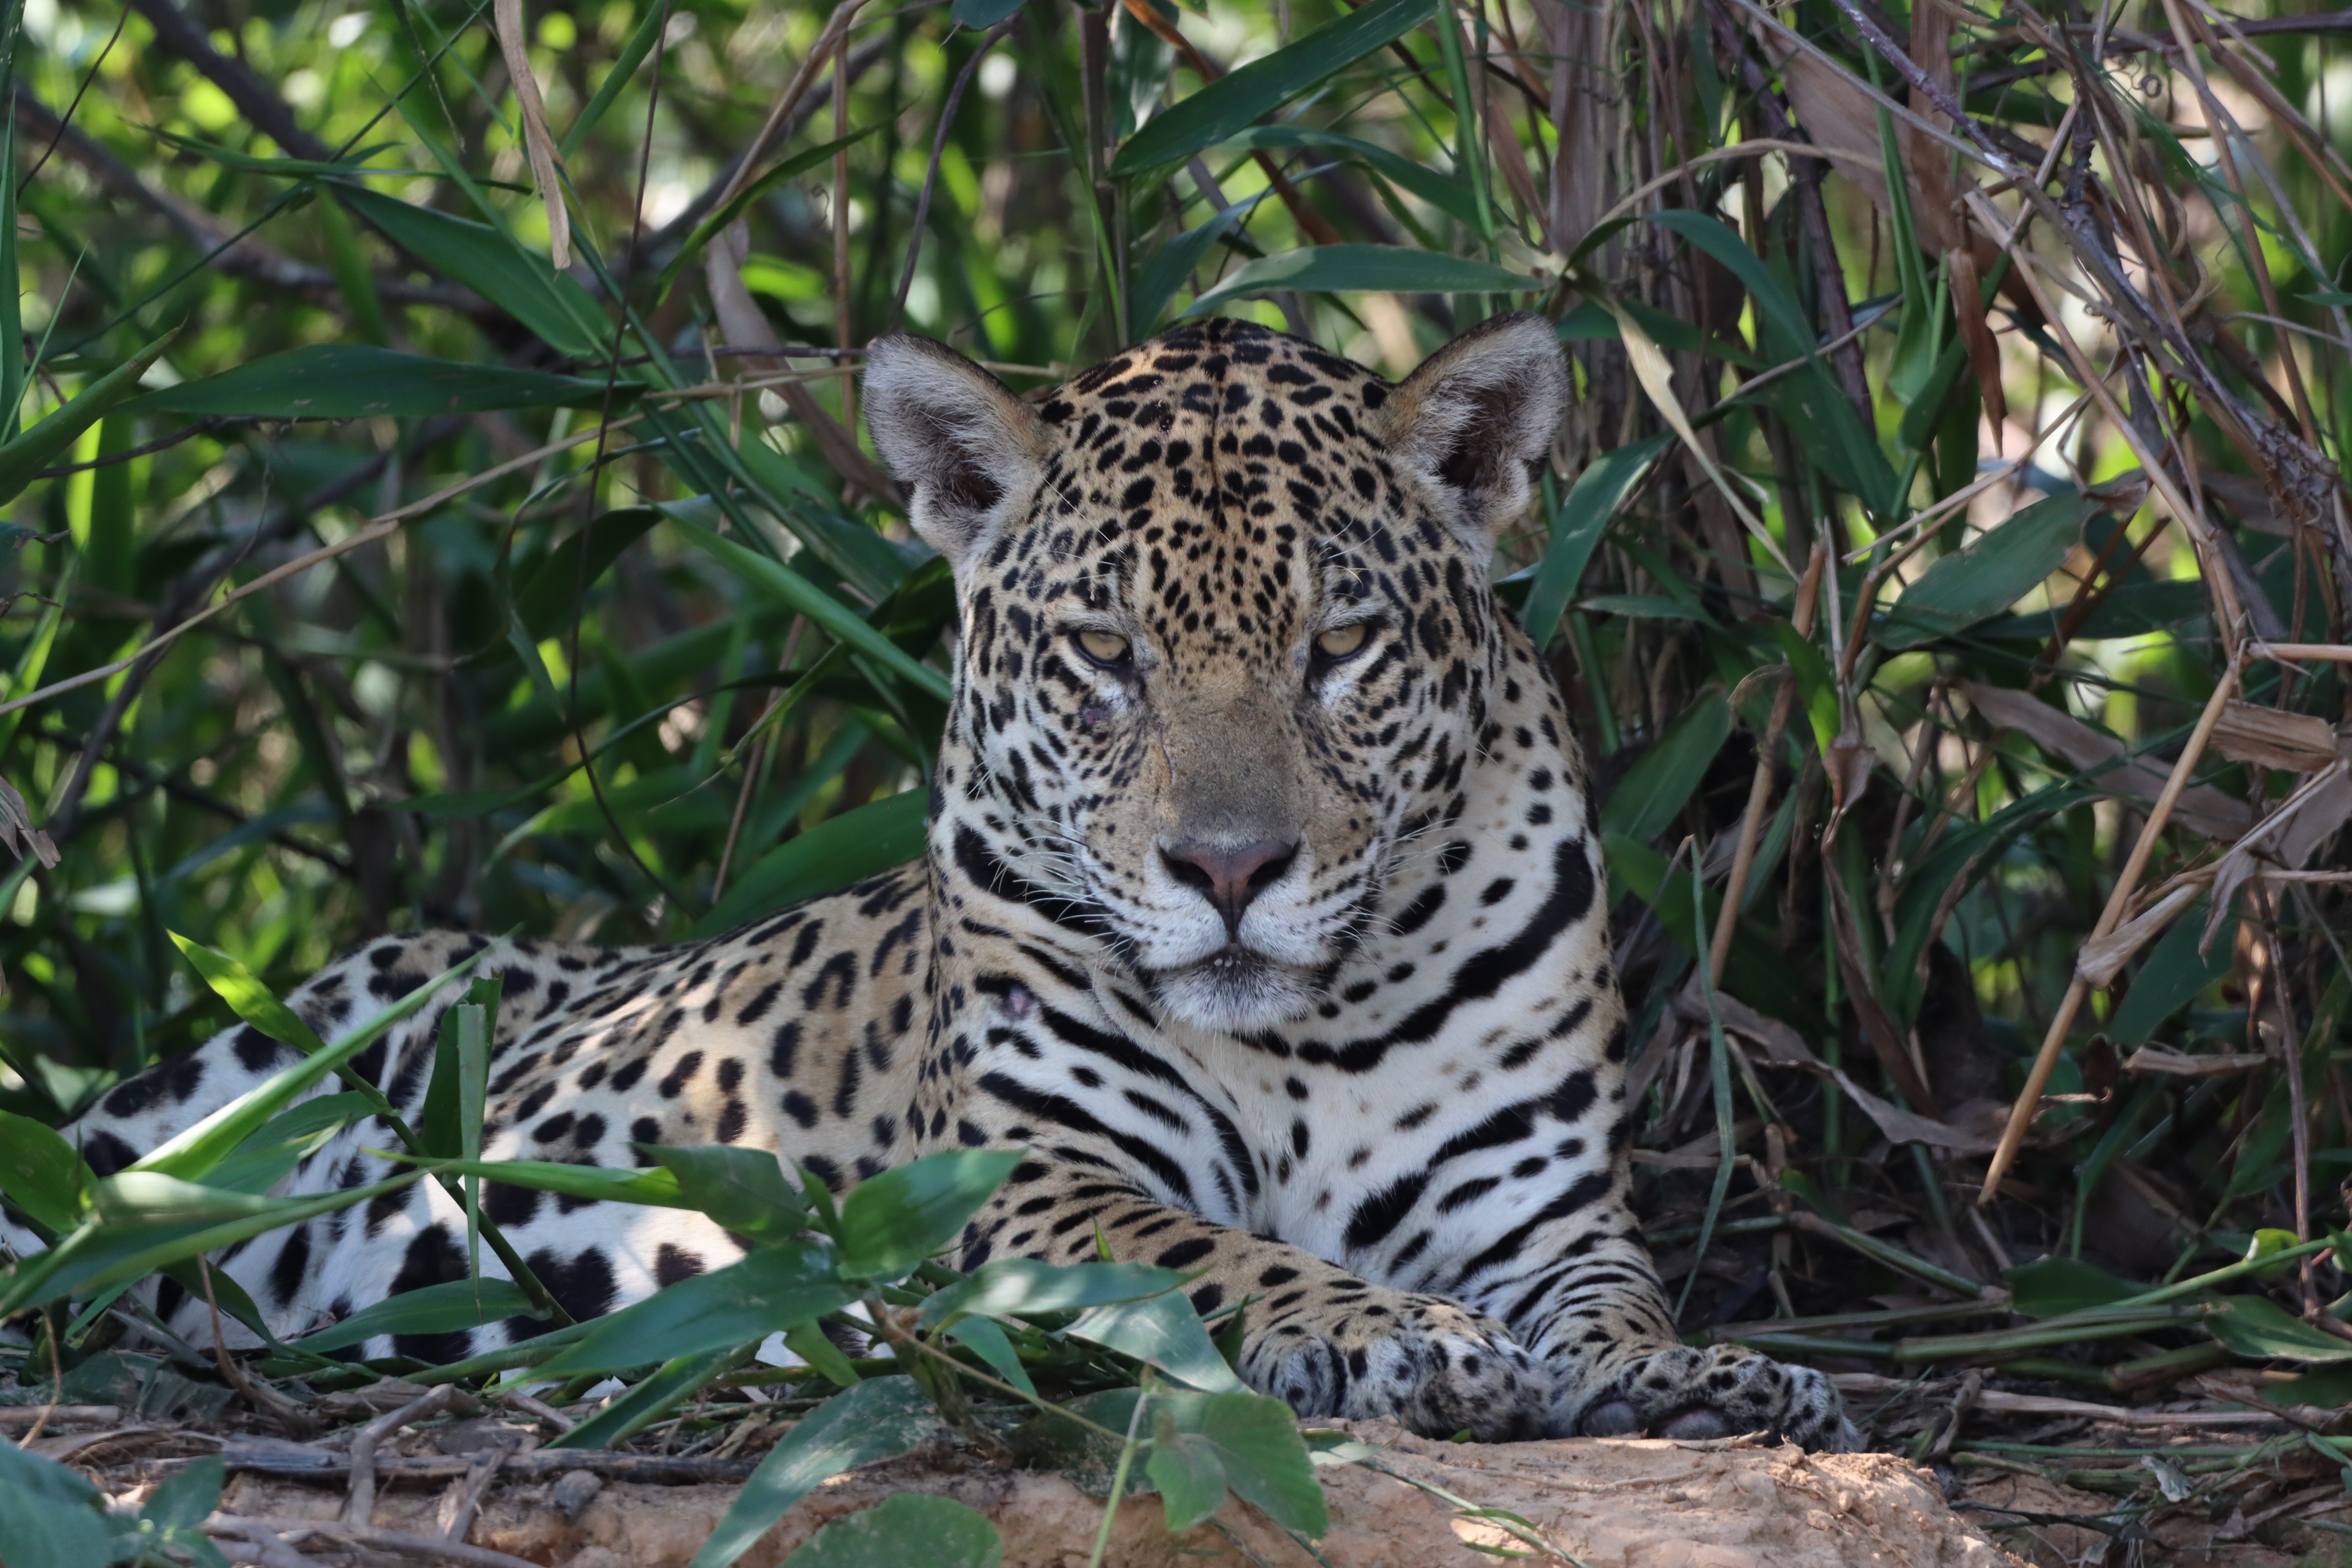
Jaguar: Kamaikua